Great Eastern Hotel, Kolkata

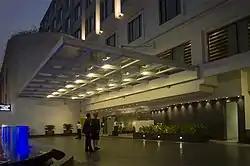
The LaLiT Great Eastern Hotel entrance

The Great Eastern Hotel (officially The LaLiT Great Eastern Kolkata) is a colonial era hotel in the Indian city of Kolkata (formerly Calcutta). The hotel was established in 1840/41; at a time when Calcutta, the seat of the East India Company, was the most important city in India. Referred to as "Jewel of the East" in its heyday, Great Eastern Hotel hosted several notable persons visiting the city. After India's independence in 1947, the hotel continued its business and later the state government took over the management. In 2005 it was sold to a private company and was reopened in November 2013 after an extensive renovation.